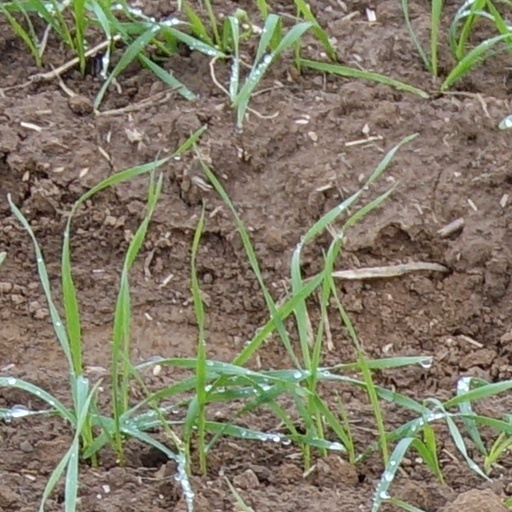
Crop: wheat